Canavalia ensiformis

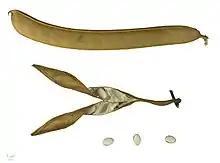
"Canavalia ensiformis" MHNT

Canavalia ensiformis (jack bean) is a legume which is used for animal fodder and human nutrition, especially in Brazil where it is called feijão-de-porco ("pig bean"). It is also the source of concanavalin A.